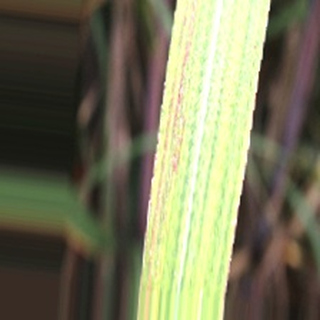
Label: sugarcane_bacterial_blight